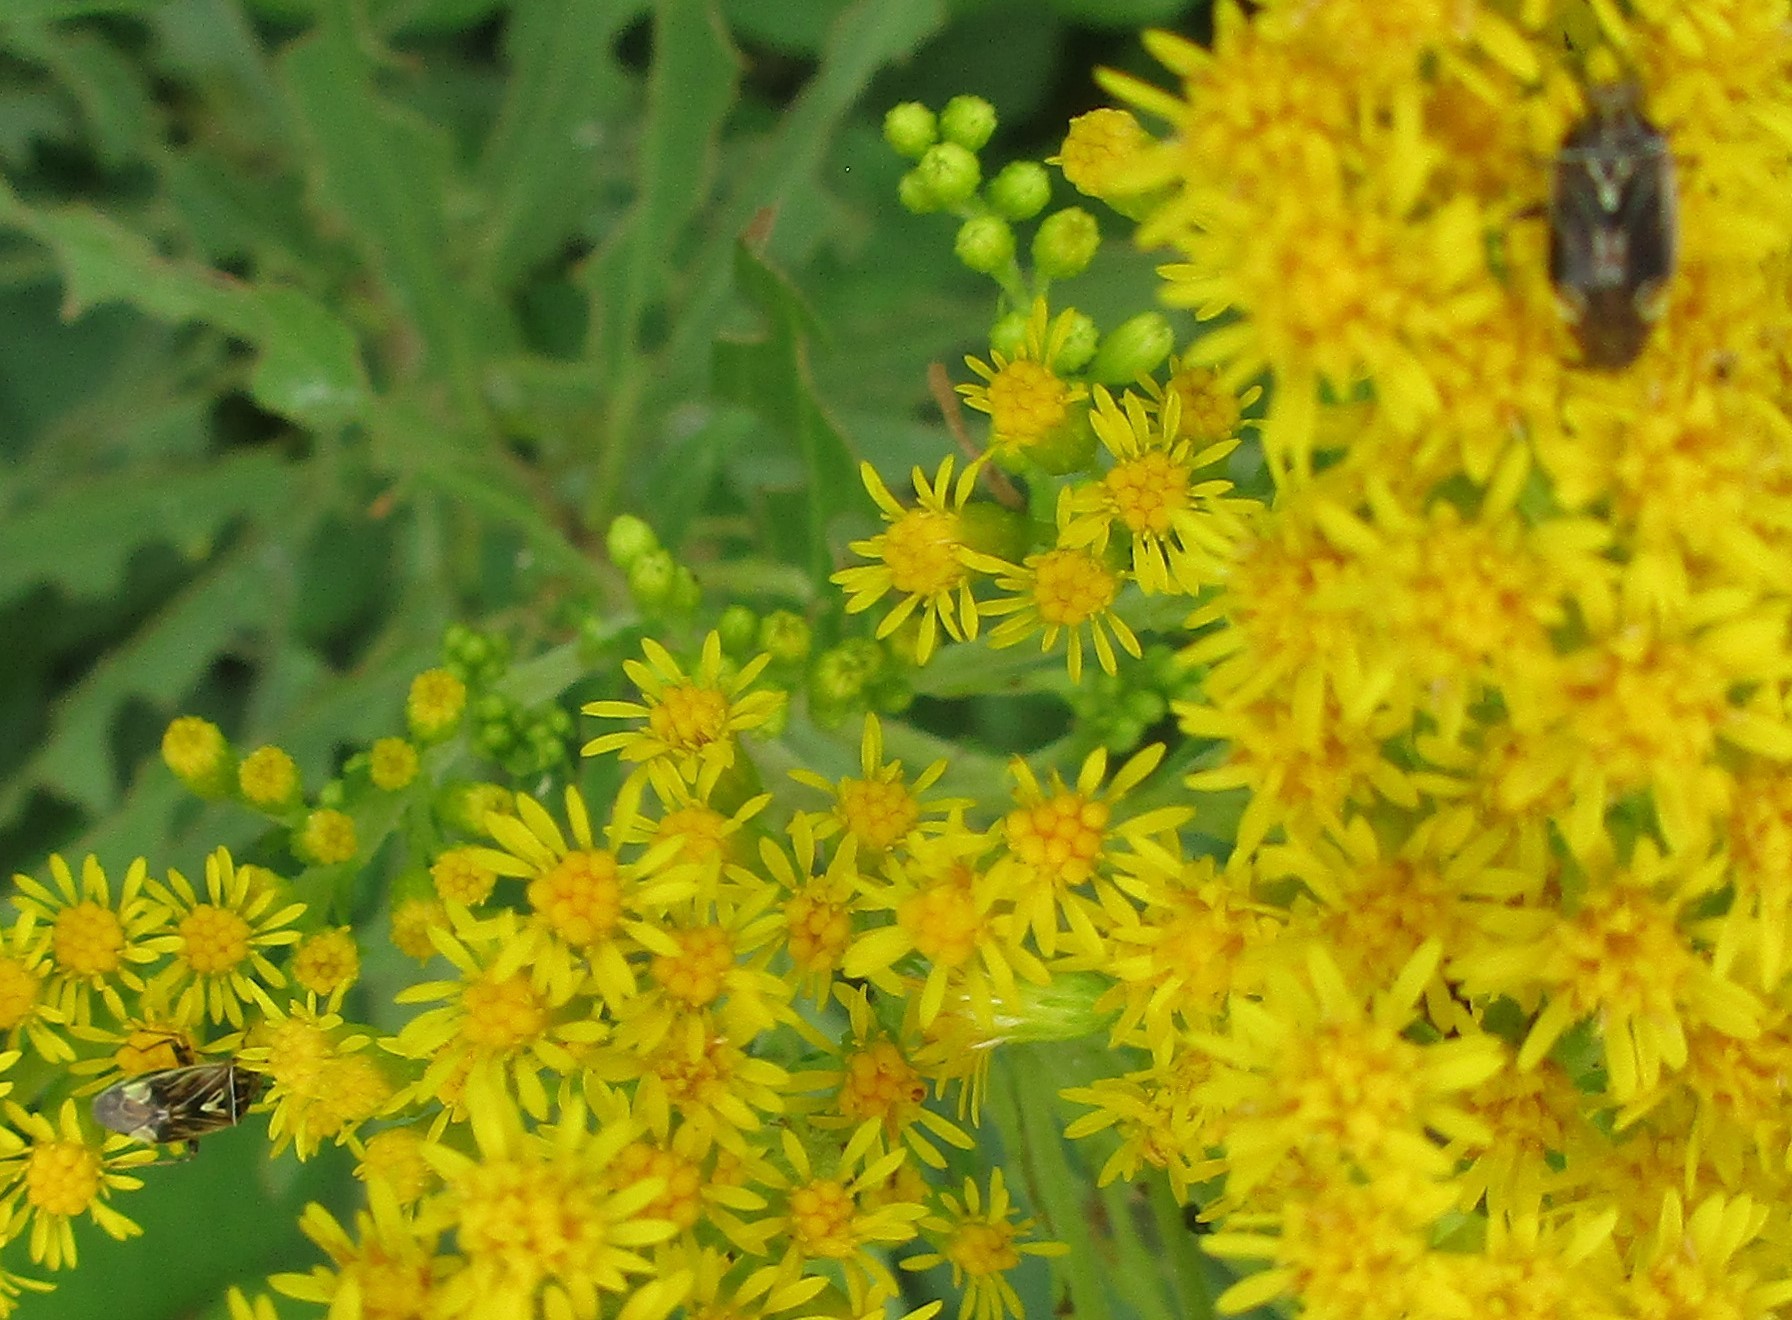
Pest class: lygus_bug